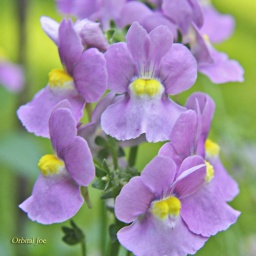
Just a few flowers from around the house